List of birds of Ohio

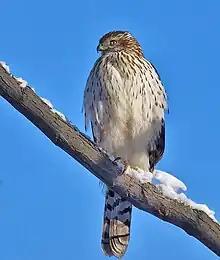
Cooper's hawk

The family Ardeidae contains the herons, egrets, and bitterns. Herons and egrets are medium to large wading birds with long necks and legs. Bitterns tend to be shorter necked and more secretive. Members of Ardeidae fly with their necks retracted, unlike other long-necked birds such as storks, ibises, and spoonbills. Twelve species have been recorded in Ohio.